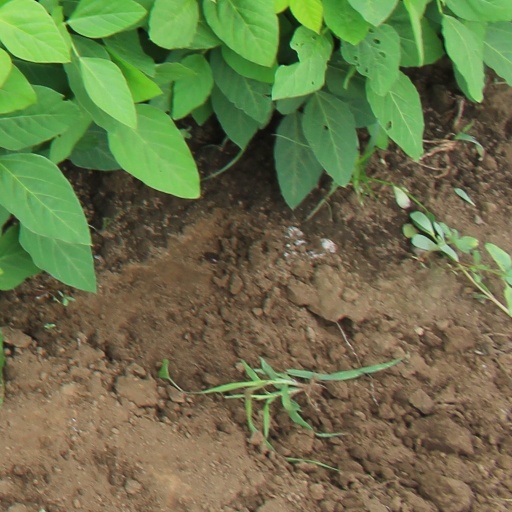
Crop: soybean